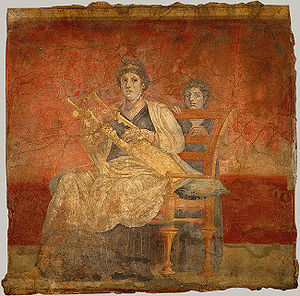
Armlæn / Historie
Freskomaleri fra rum H i P. Fannius Synistors villa i Boscoreale: kvinde spiller på en kithara (dateret ca. 40–30 f.Kr.).
Et armlæn er en del af et møbel, hvor armene kan hvile.